Saleh Mohammad Al Nabit

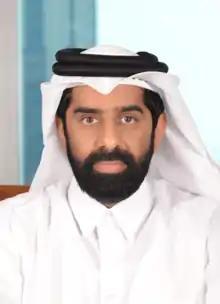

Saleh bin Mohammed Al-Nabit (Arabic: سعادة الدكتور صالح بن محمد النابت) is a Qatari government official who serves on the Cabinet of Qatar as the Minister of Development Planning and Statistics. He was appointed to the position in June 2013.